Alexandre Mackenzie Building

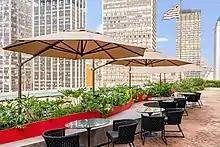
Notiê Restaurant Terrace

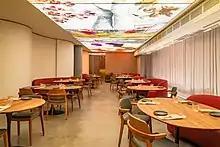
Notiê Restaurant, with a menu signed by Chef Onildo Rocha

The high level of pollution in the central area of São Paulo and the huge circulation of pedestrians demand special attention in terms of preserving the building. As an administrative establishment, with intense use and a large circulation of people, the building ended up undergoing successive adaptations, including irreversible ones. However, the structure was well maintained by its owners, especially its characteristic vintage elevators and its architectural features.